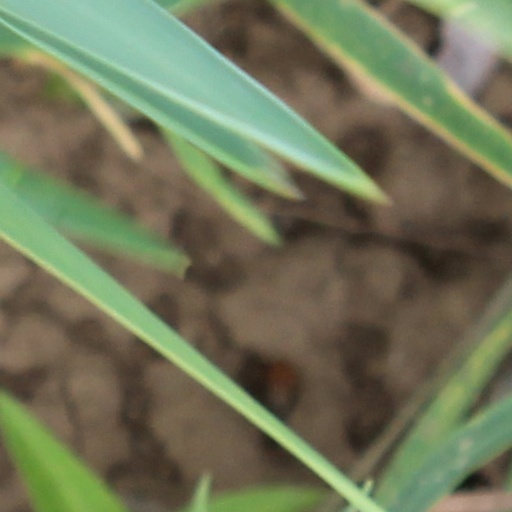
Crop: wheat